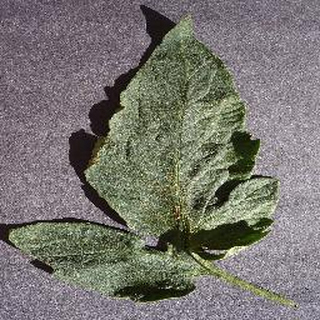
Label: healthy_tomato